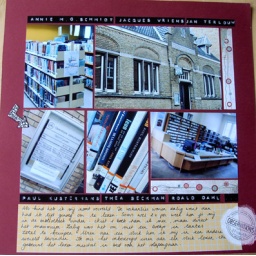
I'm addicted to books so you can find me often in the library of my city.